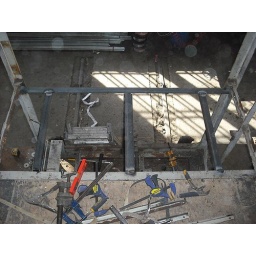
The new floor joists for the sofa area in the former Electrical Cabinet of the F7 Cab.